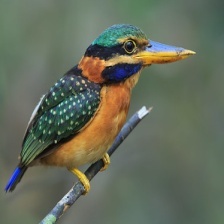
Species: RUFOUS KINGFISHER
Scientific name: CHLOROCERYLE INDA